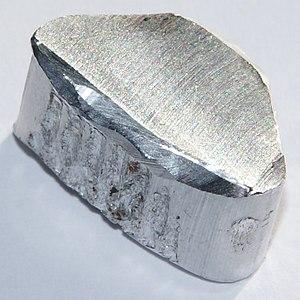
Le groupe 13 du tableau périodique, autrefois appelé groupe IIIB dans l'ancien système IUPAC utilisé en Europe et groupe IIIA dans le système CAS nord-américain, contient les éléments chimiques de la 13ᵉ colonne, ou groupe, du tableau périodique des éléments :
L'aluminium est l'élément chimique de numéro atomique 13, de symbole Al. Il appartient au groupe 13 du tableau périodique ainsi qu'à la famille des métaux pauvres.
En chimie, un métal pauvre, parfois appelé métal de post-transition ou métal post-transitionnel, est un élément chimique métallique situé, dans le tableau périodique, entre les métaux de transition à leur gauche et les métalloïdes à leur droite. Le terme métal pauvre est assez peu employé, et en concurrence avec diverses autres appellations, également peu employées, recouvrant des notions apparentées, par exemple métal du bloc p ; il rend compte du fait que les propriétés métalliques de ces éléments sont les moins marquées de l'ensemble des métaux. Il est employé ici à défaut d'une terminologie validée par l'IUPAC pour désigner collectivement les éléments de cette nature.